Alicia Urreta

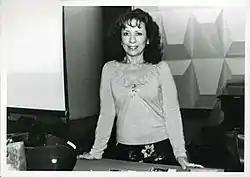
Alicia Urreta

Alicia Urreta (12 October 1930 – 20 December 1986) was a Mexican pianist, music educator, and composer.